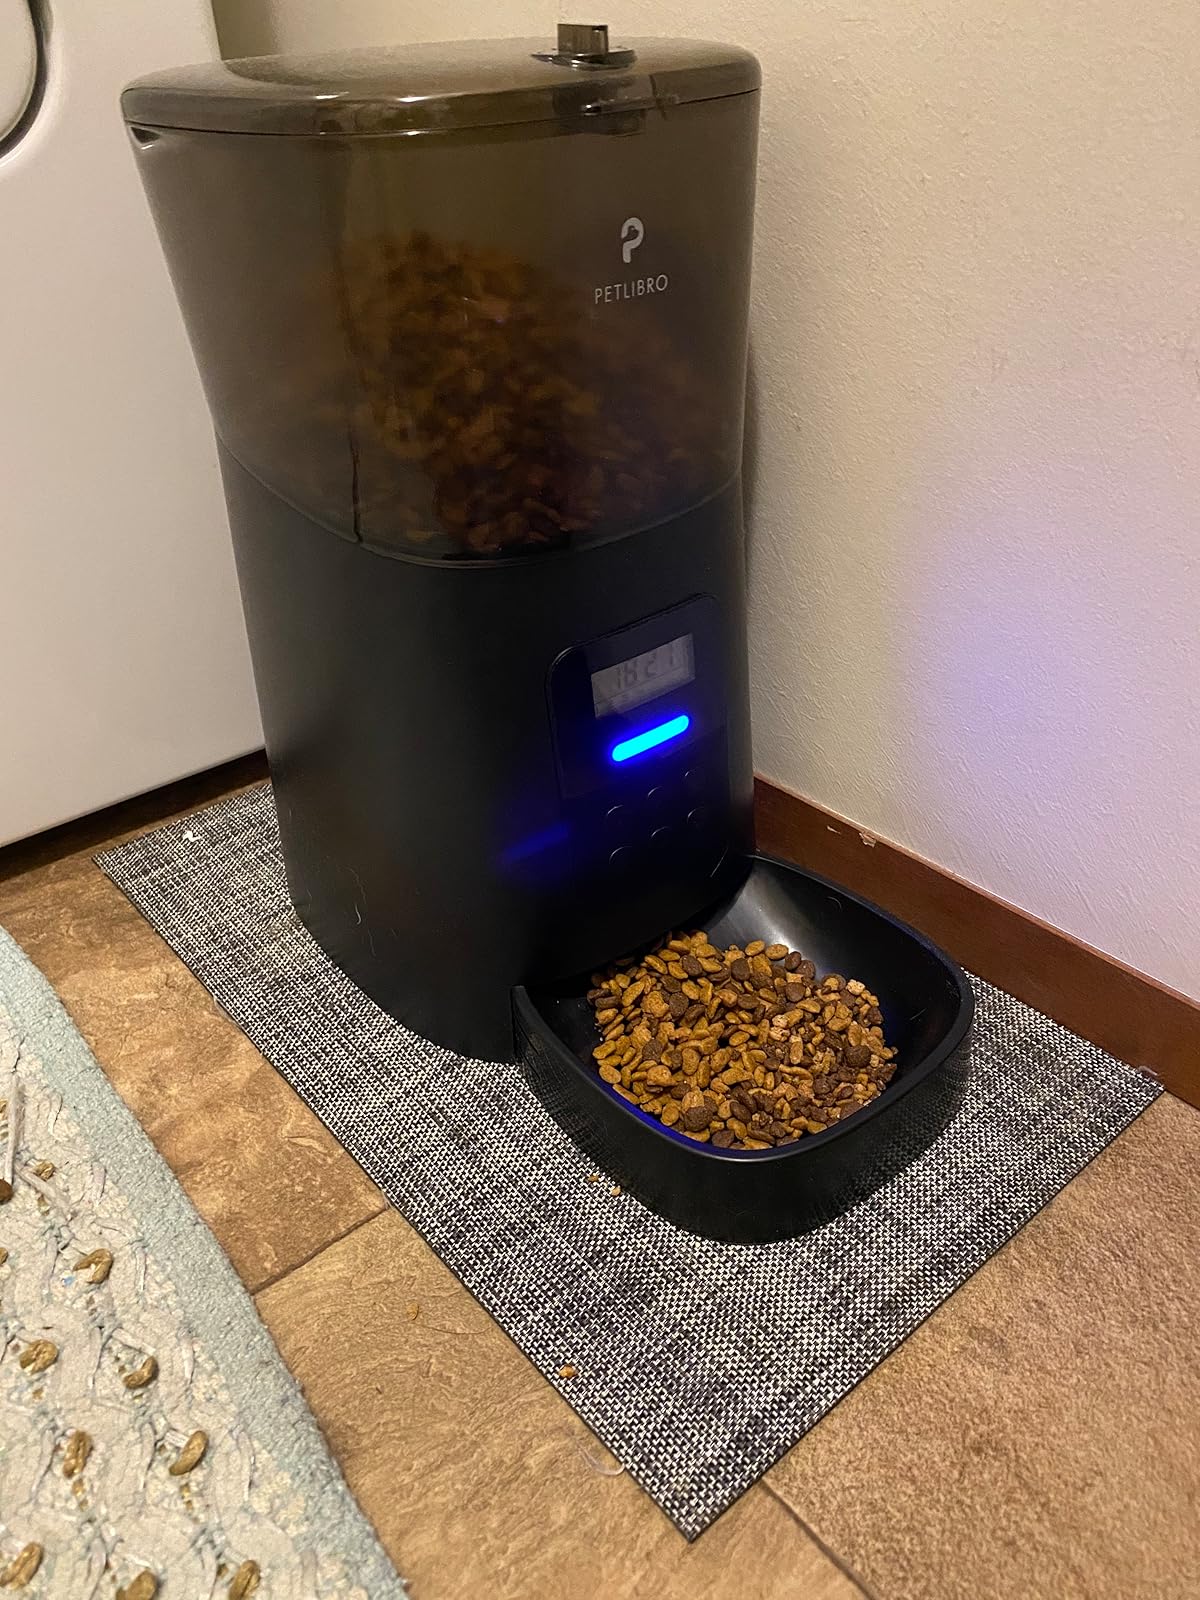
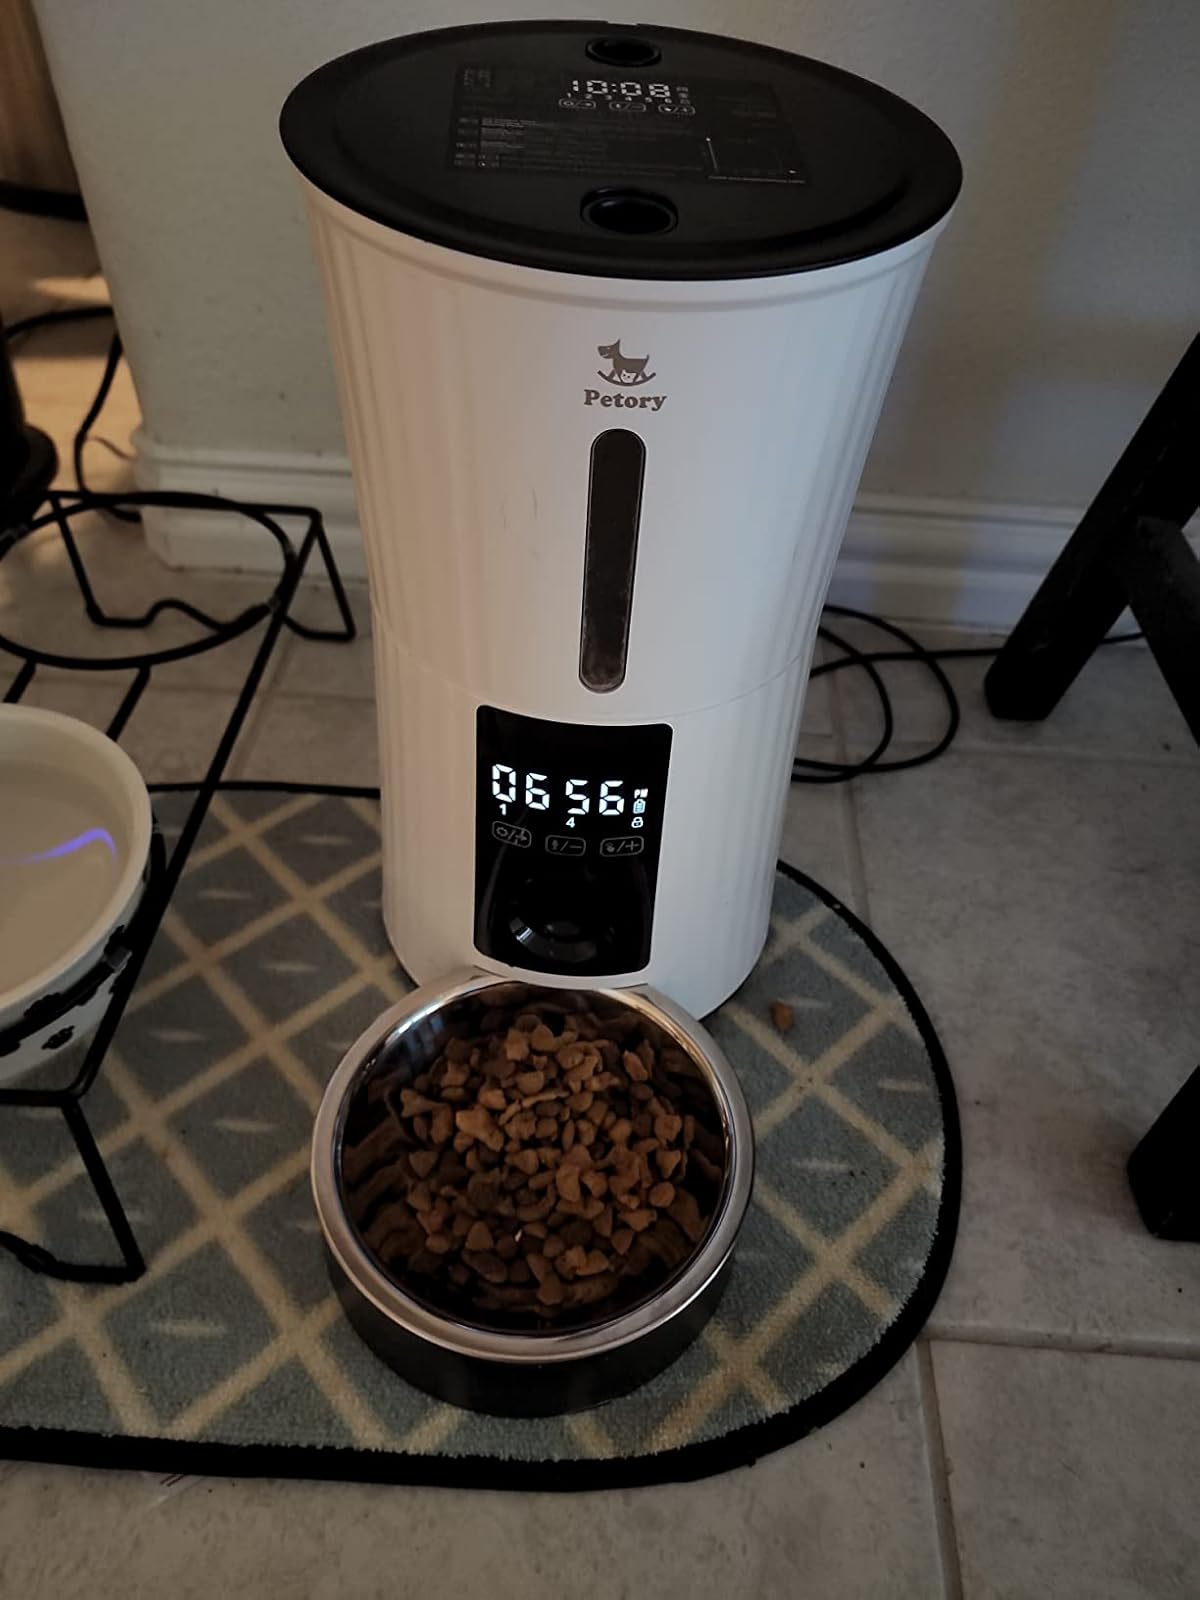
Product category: items_feeder
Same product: no